Tales from the Neverending Story

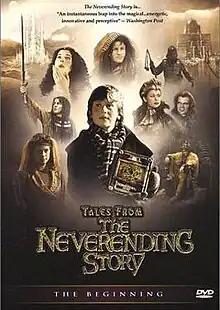
"Tales from the Neverending Story" Vol. 1 DVD cover

Tales from the Neverending Story is a single-season TV series that is loosely based on Michael Ende's 1979 novel "The Neverending Story", produced (in Montreal, Quebec, Canada between December 2000 and August 2002) and distributed by Muse Entertainment, and aired on HBO in 2002. It was aired as 4 two-hour television movies in the US and as a TV series of 13 one-hour episodes in the UK. The first two television movies were released on DVD and VHS in 2002, followed by a complete series box set in 2004.